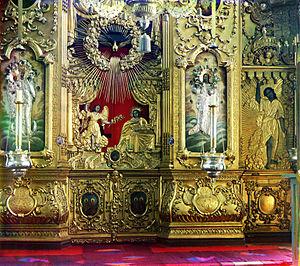
Collection des curiosités remarquables de l'Empire russe par Prokoudine-Gorski est une des premières collections au monde de photographies en couleurs. Elle constitue un patrimoine unique pour les peuples de l'ancien Empire russe et pour toute l'humanité. Son créateur est le célèbre inventeur russe Sergueï Prokoudine-Gorski. Mais il faut remarquer que l'exécution effective de nombreuses photos est due à ses collaborateurs.